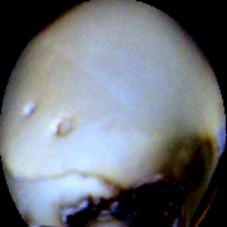
Label: Broken